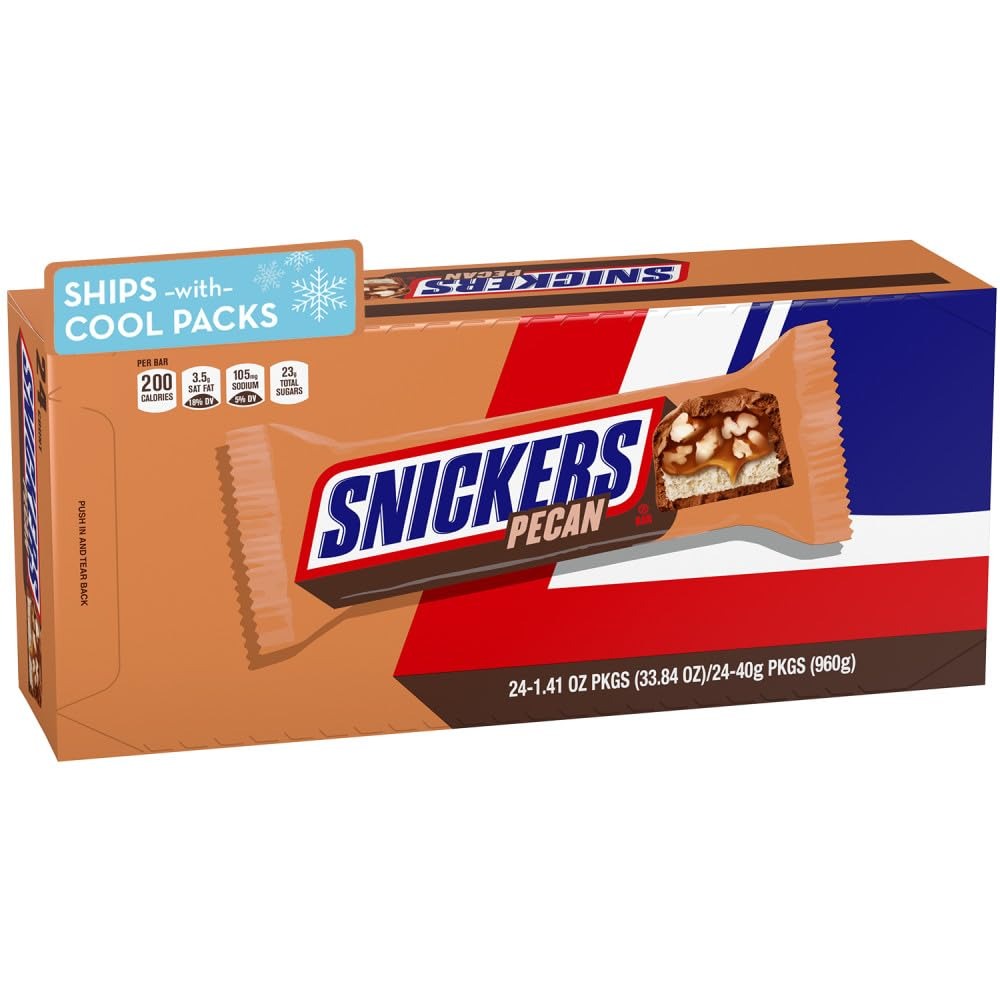
Item Name: SNICKERS Pecan Milk Chocolate Candy Bar - Full Size Chocolate Candy Bars, Bulk Box Individually Wrapped, 24-Pack
Bullet Point 1: DELICIOUSLY SATISFYING: Experience satisfaction with SNICKERS Pecan chocolate bars. These chocolate bars combine pecans, caramel, nougat, and milk chocolate for a heavenly, rich taste.
Bullet Point 2: SWEET TREAT: Keep your pantry stocked with individually wrapped chocolate bars like SNICKERS Pecan Bars for an on-demand treat whenever you crave a treat
Bullet Point 3: IDEAL MOVIE NIGHT TREAT: Pass around bulk full size candy bars like SNICKERS Pecan bars instead of popcorn for a sweet, buttery experience during your next movie night.
Bullet Point 4: GREAT FOR ON-THE-GO: Whether it's a road trip or just a busy day, SNICKERS Pecan Bars are the perfect companion to keep you feeling satisfied.
Bullet Point 5: VERSATILE DESSERT PAIRING: Enhance your ice cream or baked goods by topping them with SNICKERS Pecan Bars, adding a nutty twist to your sweets at any gathering.
Value: 33.84
Unit: Ounce

Price: 3.35